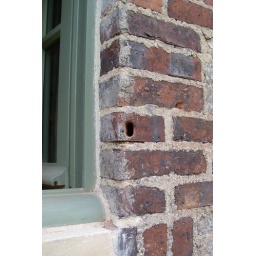
Small window by the back door